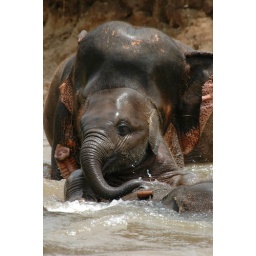
Baby elephant playing in the river